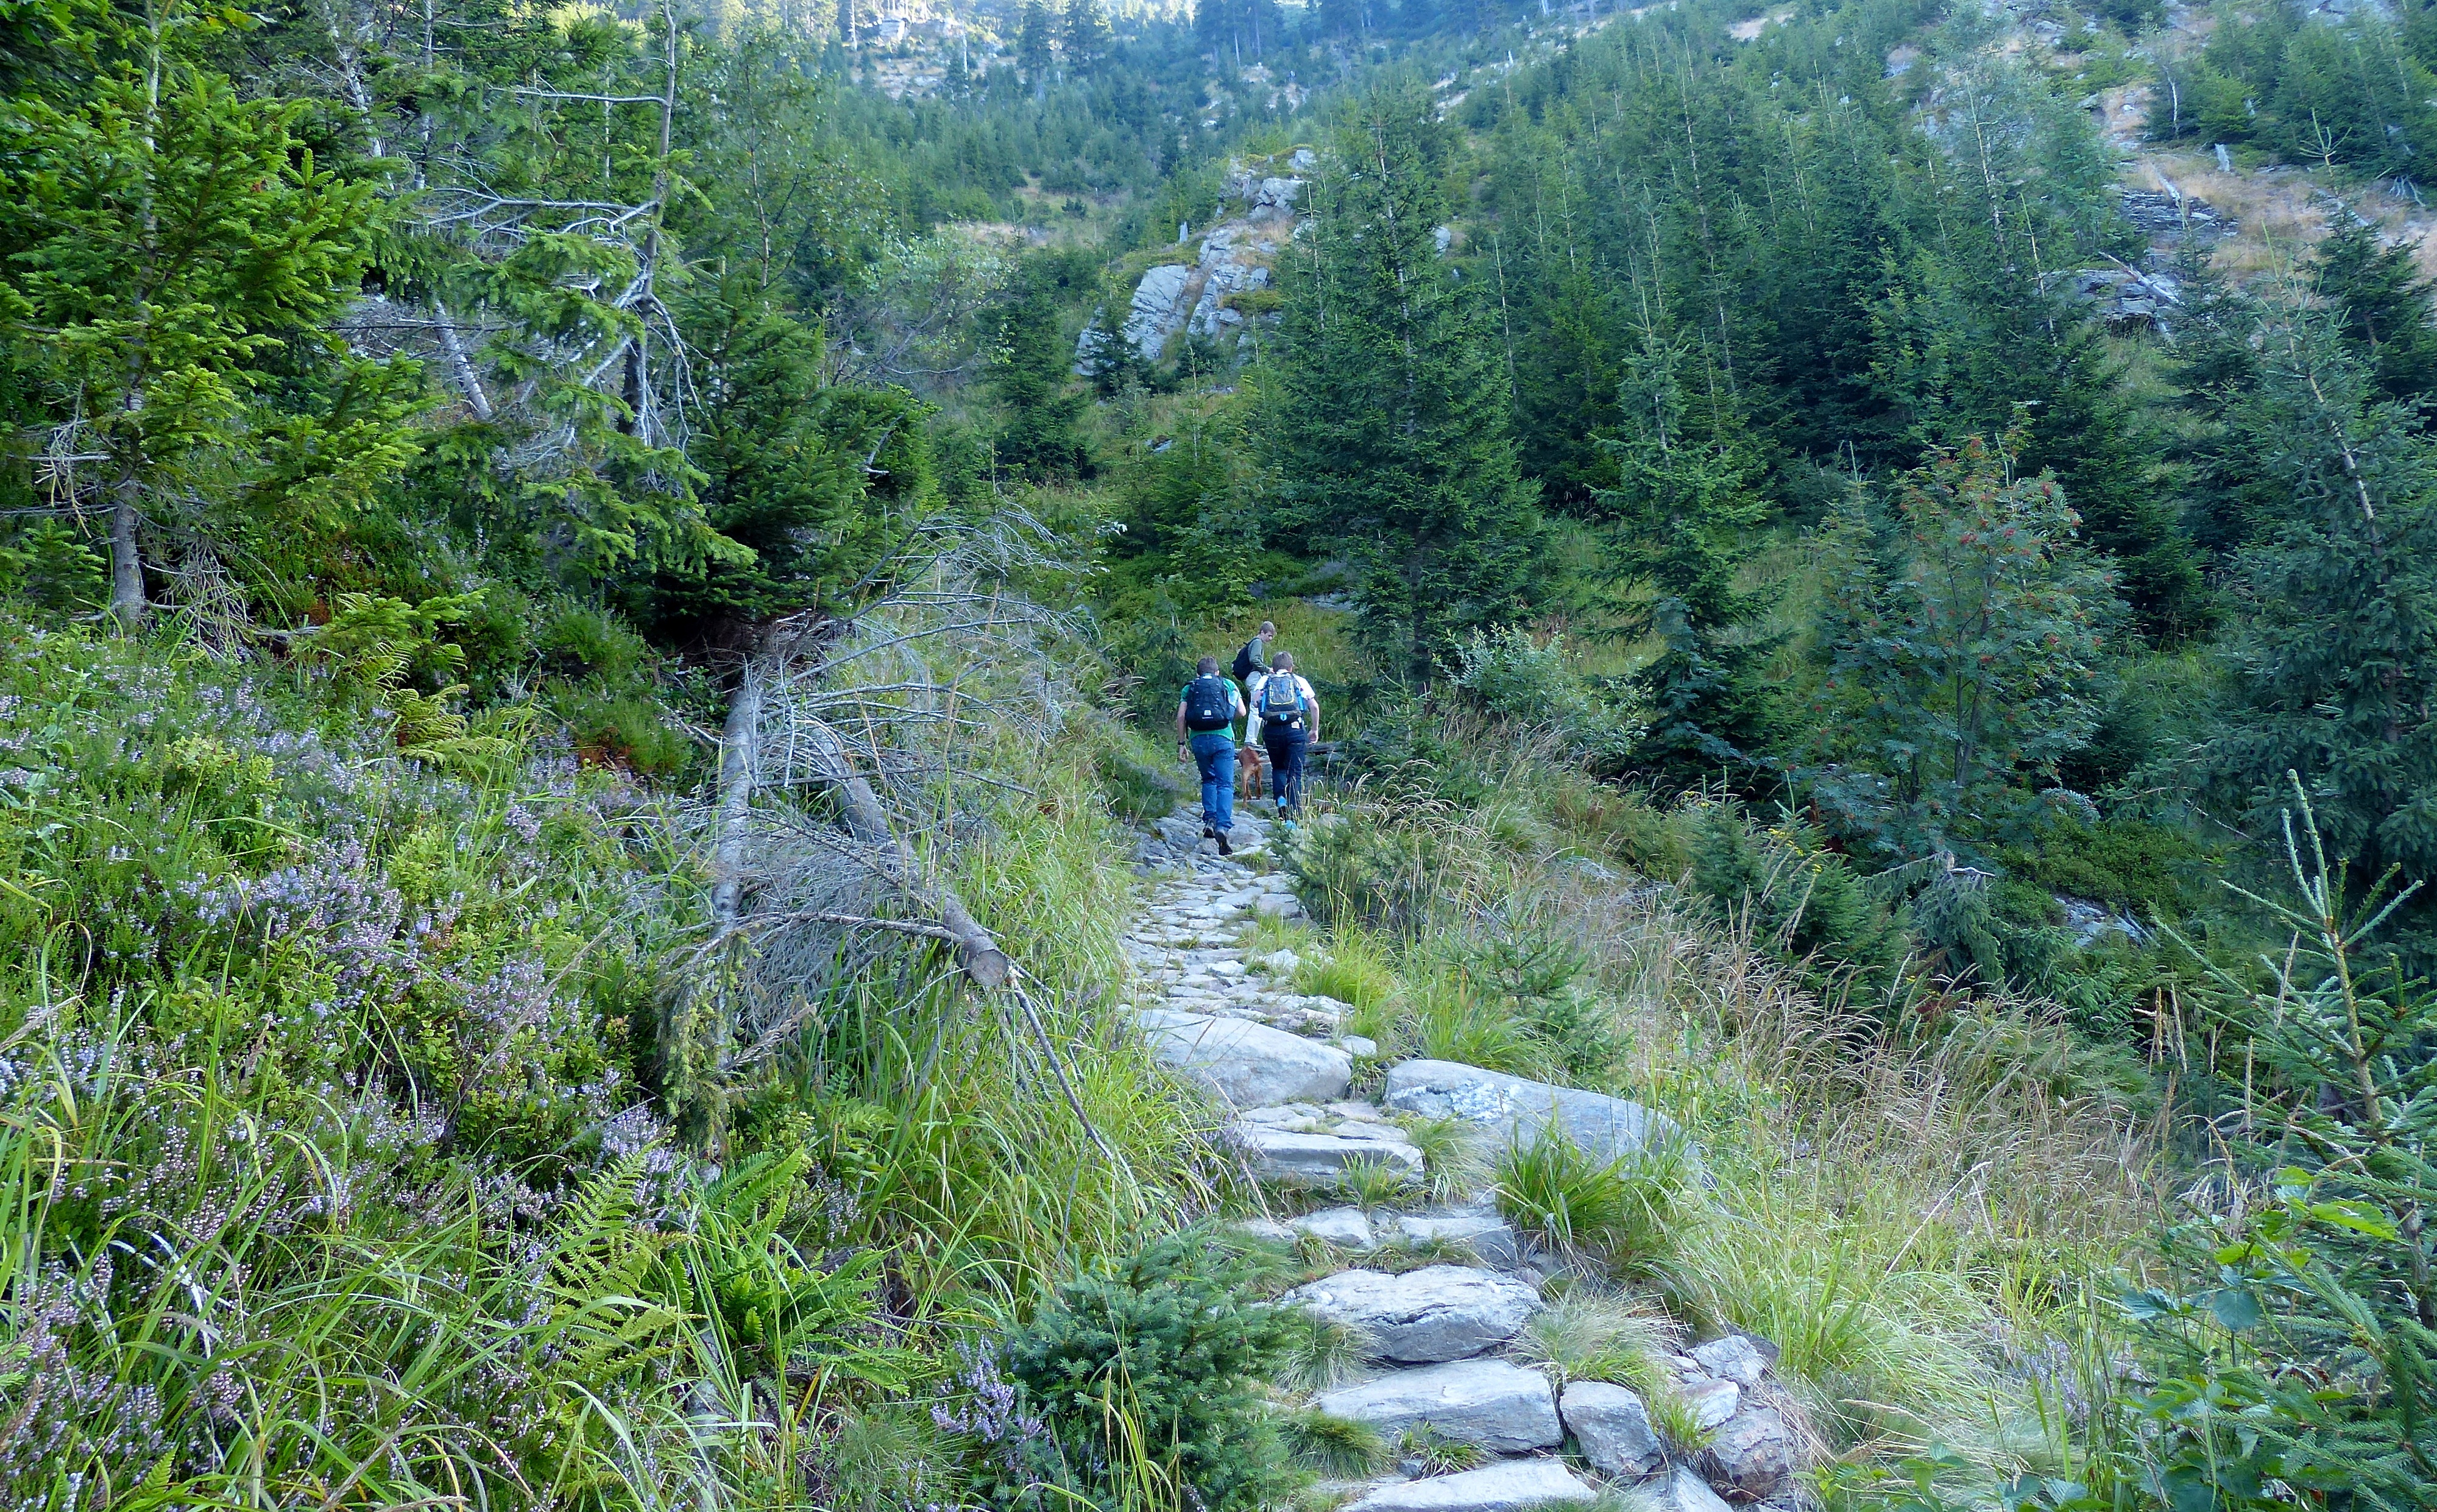
forest, wilderness, walking, mountain, hiking, trail, meadow, morning, adventure, valley, summer, travel, europe, stream, ridge, woods, resort, republic, woodland, habitat, czech, snezka, ecosystem, spindleruvmlyn, svatypetr, nature reserve, mountain pass, biome, natural environment